José Serra

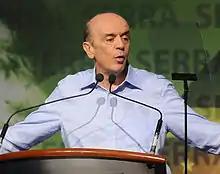
Serra during the annual meeting of PSDB, in which he announced his pre-candidacy, 10 April 2010.

Serra announced another run for the Brazilian presidency as the PSDB candidate in the 2010 elections. He received support from his party, as well as the Socialist People's Party (PPS) and the Democrats (DEM). His primary opposition in the election was Workers' Party (PT) candidate Dilma Rousseff. Serra's candidacy received support from "O Estado de S. Paulo" and British newspaper "Financial Times". In the first-round voting October 3, 2010, an unexpectedly strong showing from Green Party candidate Marina Silva forced a second round run-off election between Serra and Rousseff on October 31, 2010, which Rousseff won 56% to 44%.